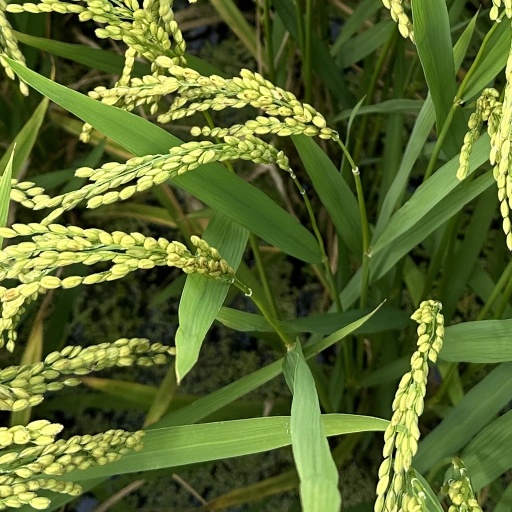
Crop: rice